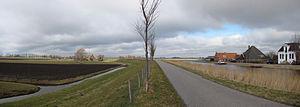
Beemster est une commune du nord-ouest des Pays-Bas, en province de Hollande-Septentrionale. Elle est membre de la communauté de communes Stadsregio Amsterdam regroupant les communes autour de d'Amsterdam.